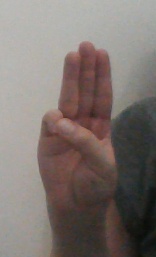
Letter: thaa